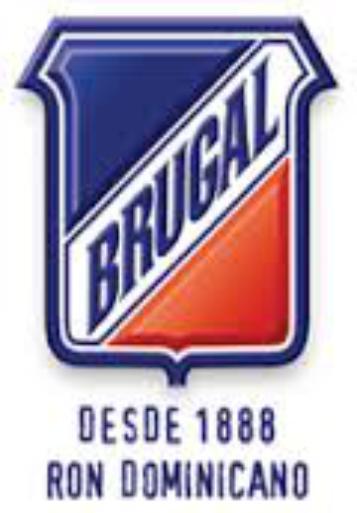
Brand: Brugal
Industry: Food